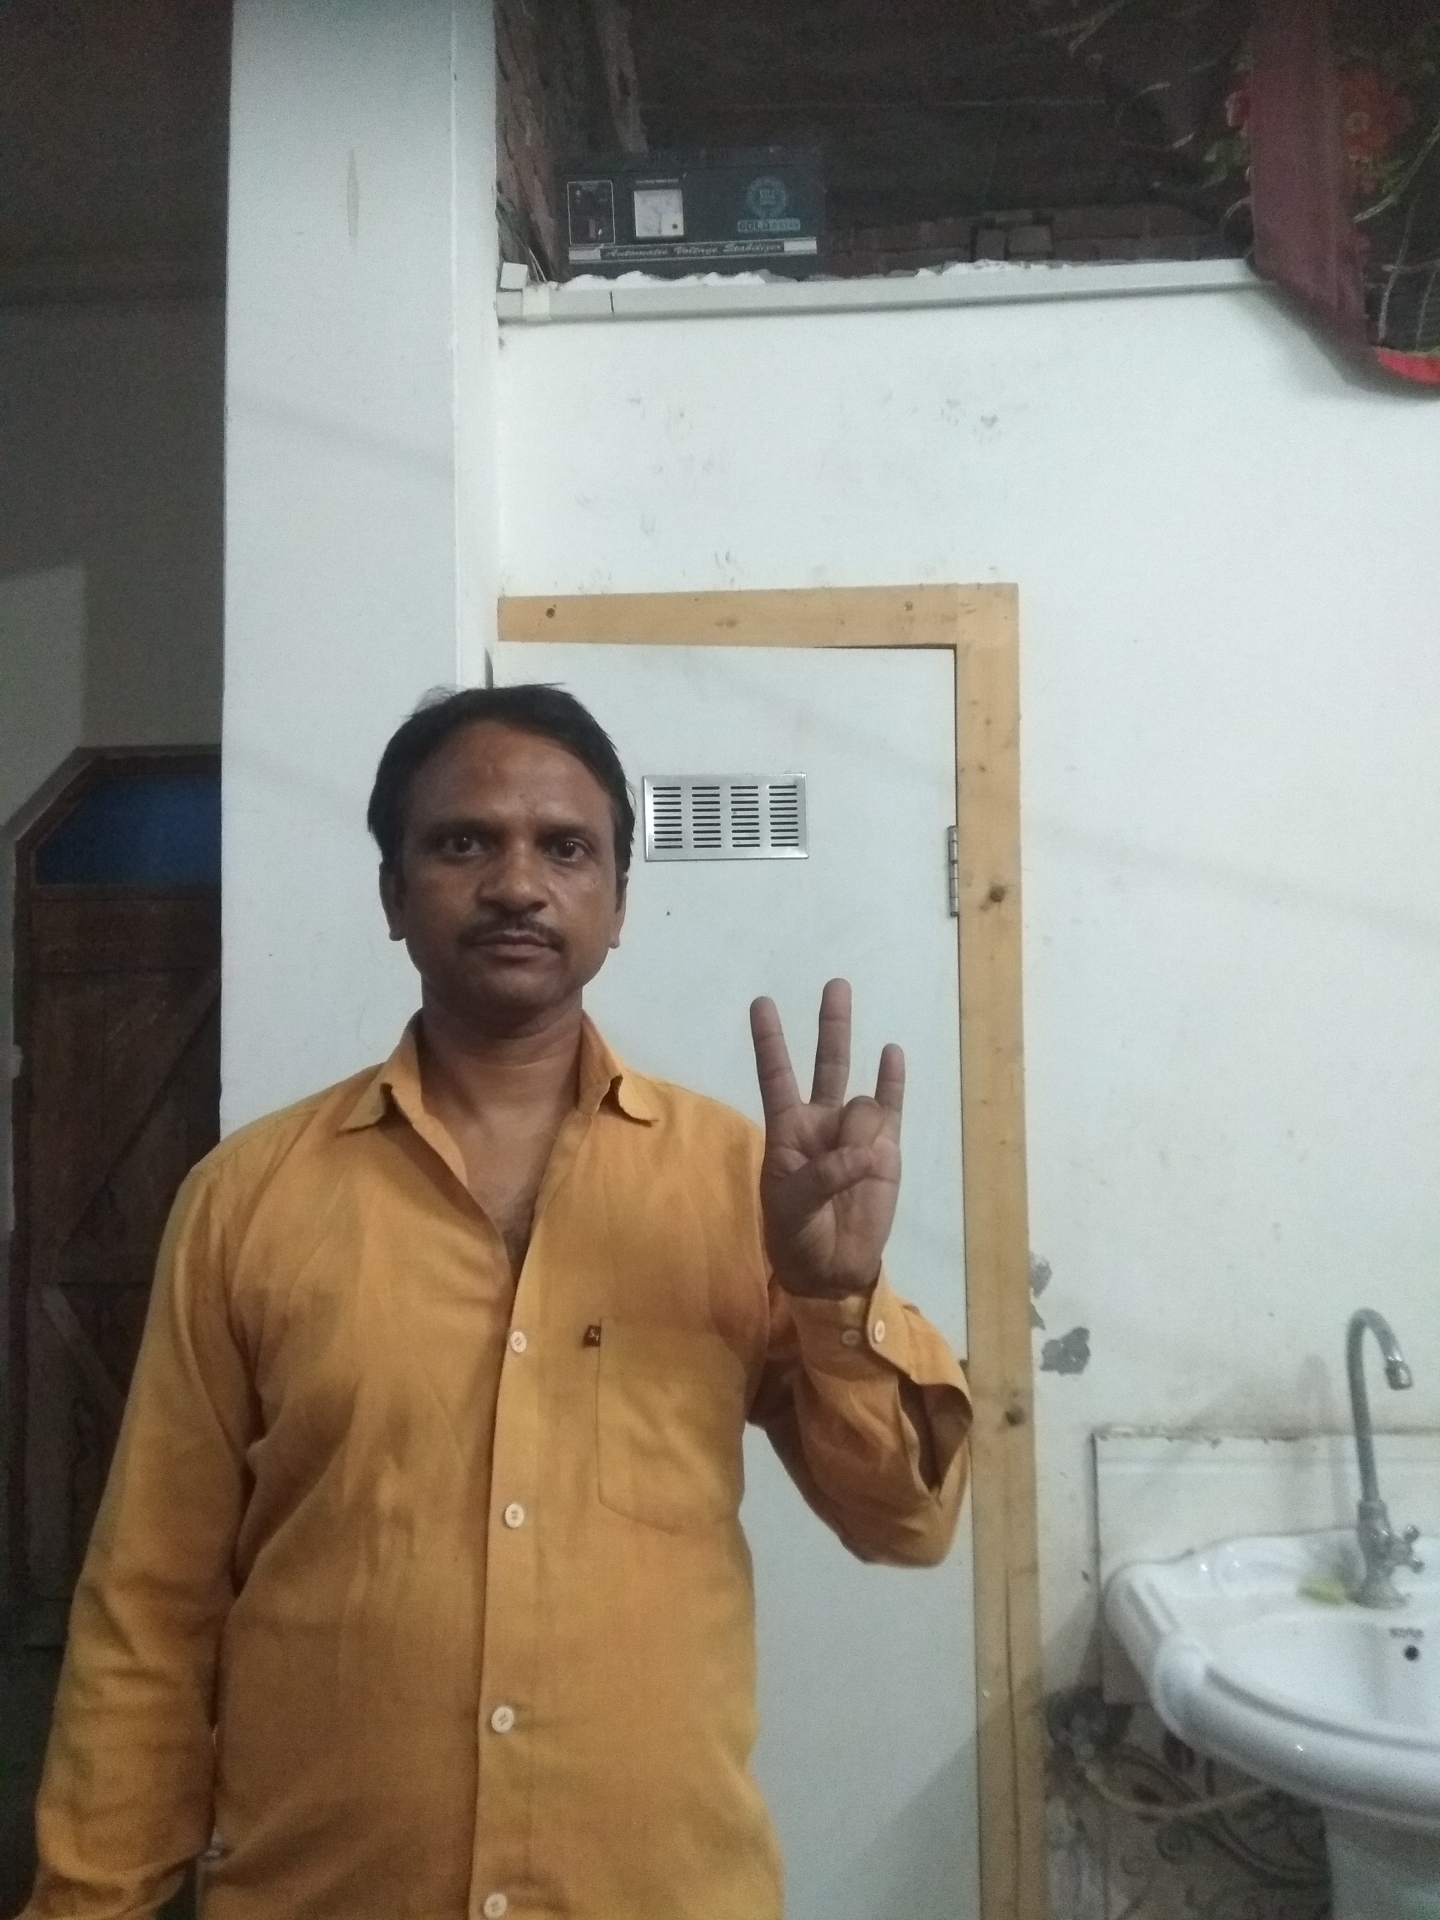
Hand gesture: three3